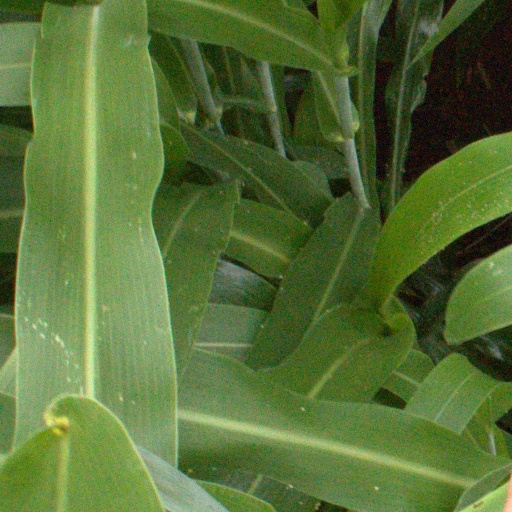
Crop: sorghum